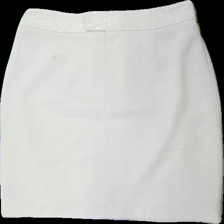
View: front
Type: Skirt
Category: Ladies
Brand: Flash
Colors: Beige
Material: 100% polyester
Pattern: Glitter
Cut: Regular
Size: 40
Season: All
Stains: Major
Damage: fläckar
Damage location: top left
Damage 2 location: middle left
Damage 3 location: bottom left
Price range: <50
Recommended usage: Export
Description: beige kjol med glitter runt midjan, fläck fram